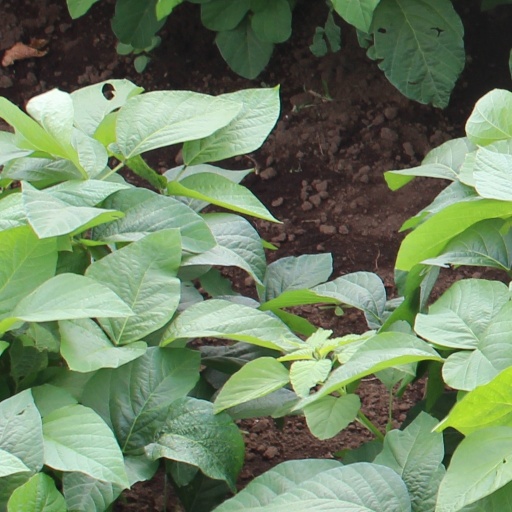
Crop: soybean